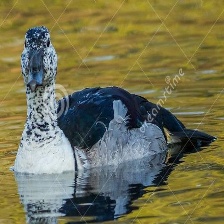
Species: KNOB BILLED DUCK
Scientific name: SARKIDIORNIS MELANOTOS
ImageNet parent category: drake